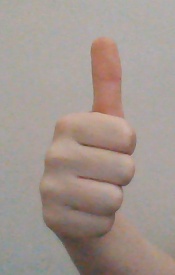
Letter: aleff